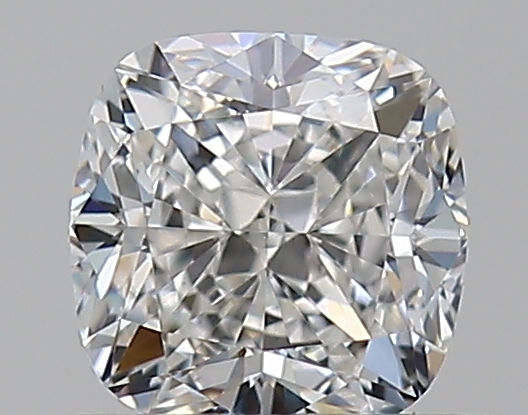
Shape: cushion
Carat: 0.53
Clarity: VVS2
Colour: G
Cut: EX
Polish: EX
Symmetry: EX
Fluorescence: M
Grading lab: GIA
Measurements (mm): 4.46 x 4.45 x 3.09